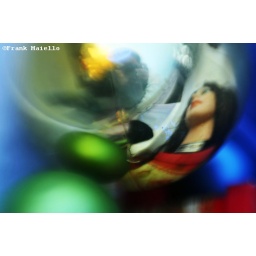
first run with my new lensbabya silvered ball in the window of a salon